Kongreßhalle Leipzig

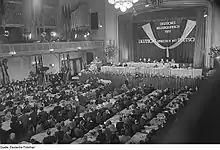
The interior of the Great Hall, which was used for congresses, sporting events and concerts. Here German-German Cultural Talk were held in 1951

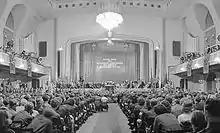
View of the Jehmlich organ (1950) installed to the left and right of the stage in 1947/1948.

It is often claimed that the building served as a military hospital during the First World War - however, this cannot be proven and is considered rather unlikely. After the war, the house was once again a social meeting place in Leipzig. There was only minor damage during the Second World War, which was soon repaired. In 1947, the Congress Hall was reconstructed and rebuilt (widening of the tiers, lower ceiling, installation of a stage). It thus became the most important social hall in the city of Leipzig.